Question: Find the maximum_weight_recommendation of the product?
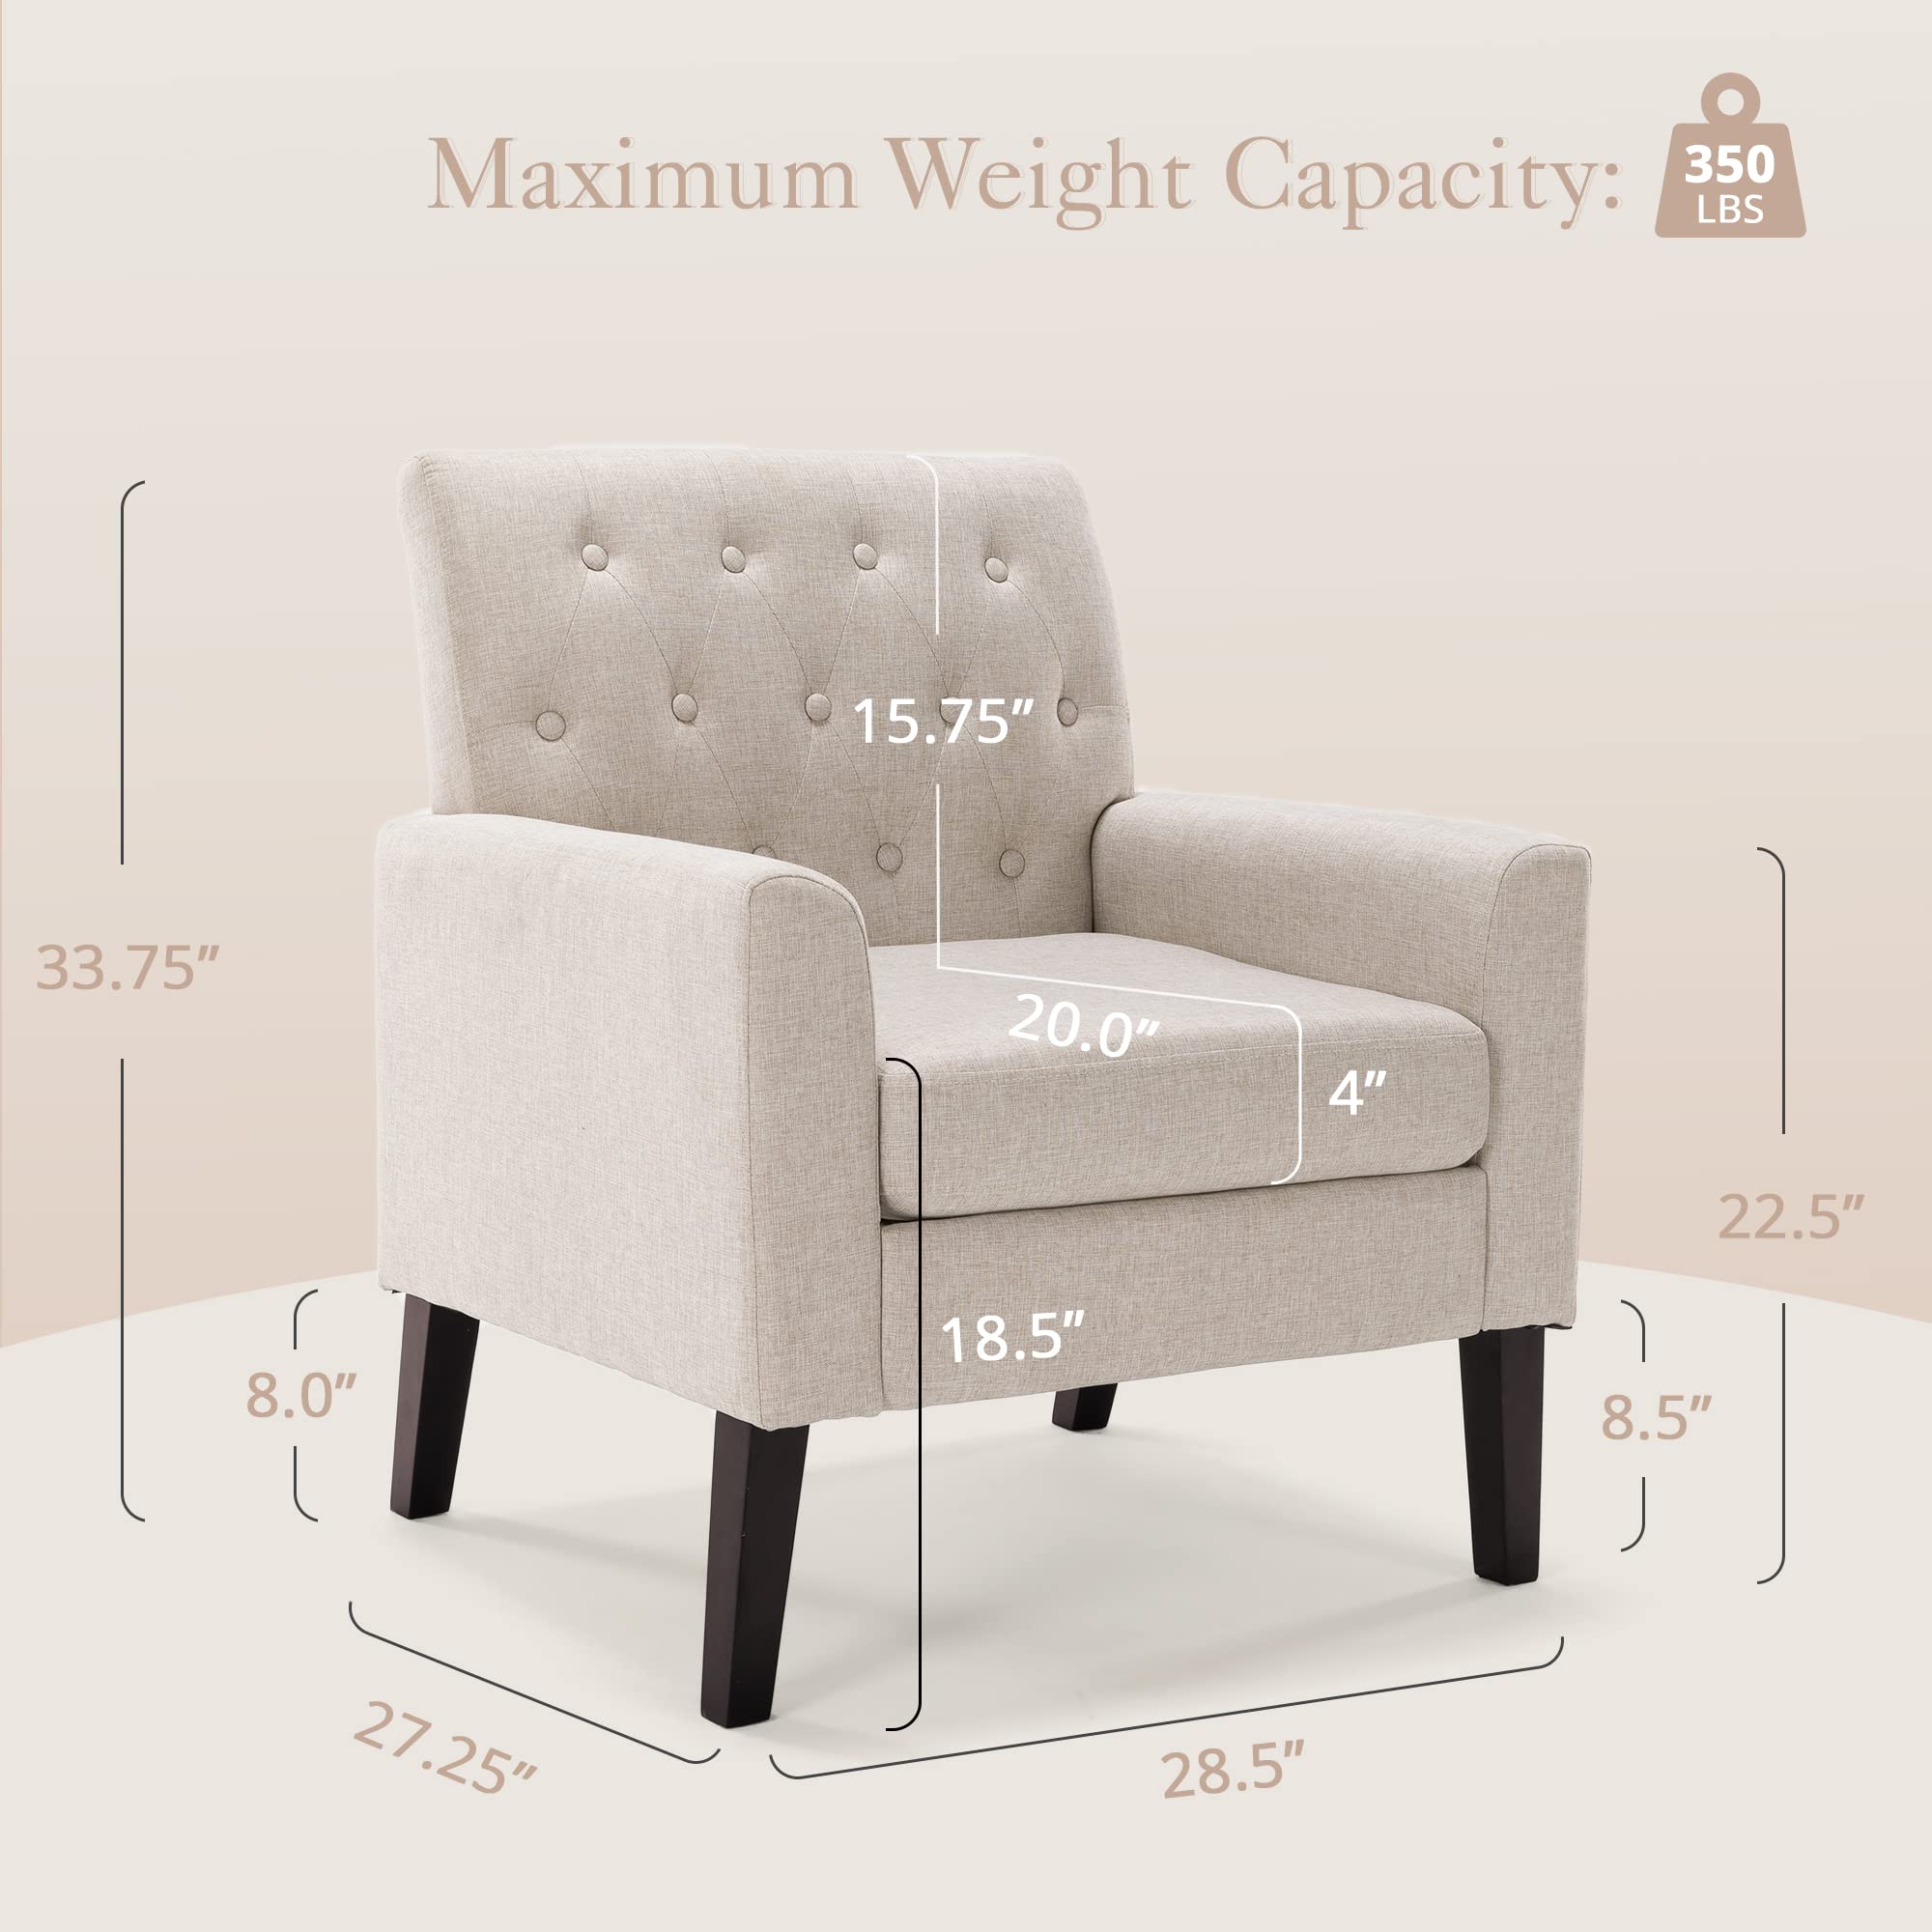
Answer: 350.0 pound